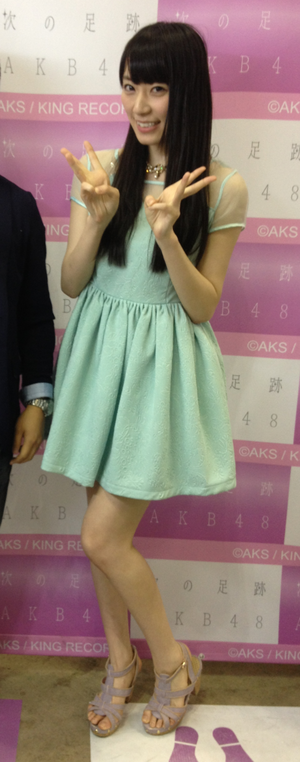
Sakiko Matsui est une chanteuse et idole japonaise, membre du groupe de J-pop AKB48. Elle est sélectionnée en 2008 et débute avec la team K en août 2009. Elle fait aussi partie du groupe temporaire MINT en 2010.